InSecurity

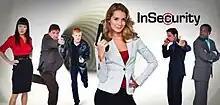

InSecurity is a Canadian spy comedy television series that aired on CBC Television from 2011 to 2012. The series centres on a team of covert operatives working for the National Intelligence and Security Agency (NISA), a fictional Canadian intelligence service. The series is set in Ottawa but filmed primarily in Regina, Saskatchewan. The initial season of 13 episodes premiered January 4, 2011. It was followed by a second season of 10 episodes before cancellation by CBC on April 19, 2012 due to budget cuts from the 2012 Canadian federal budget.